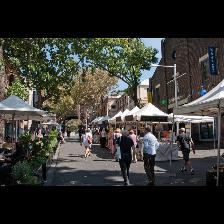
Label: Human